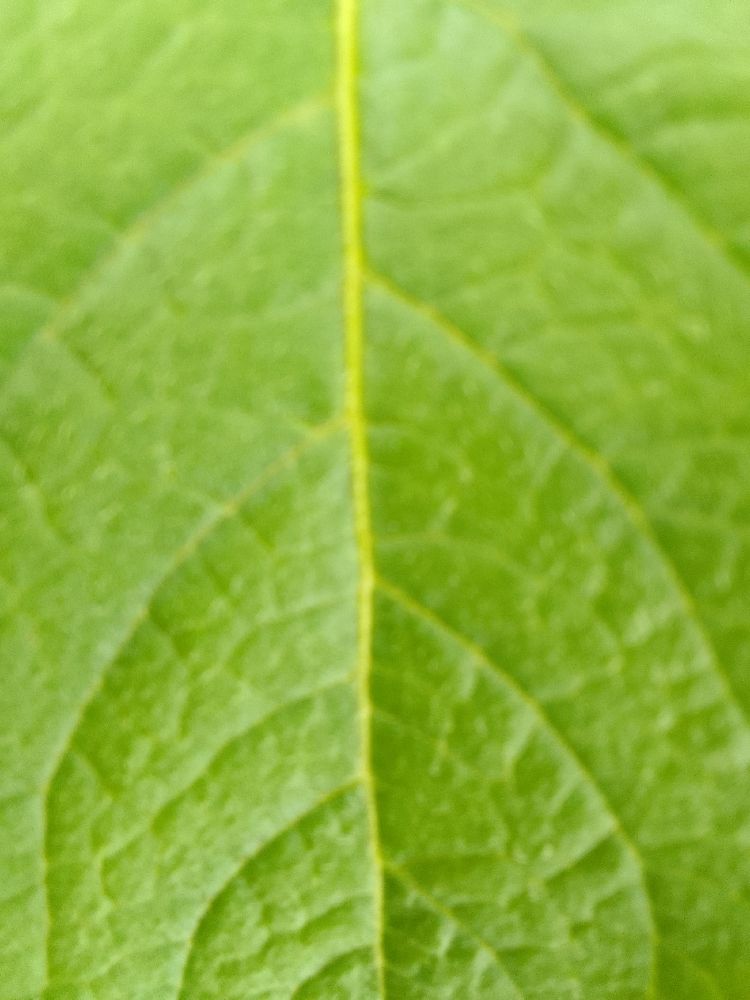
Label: Healthy